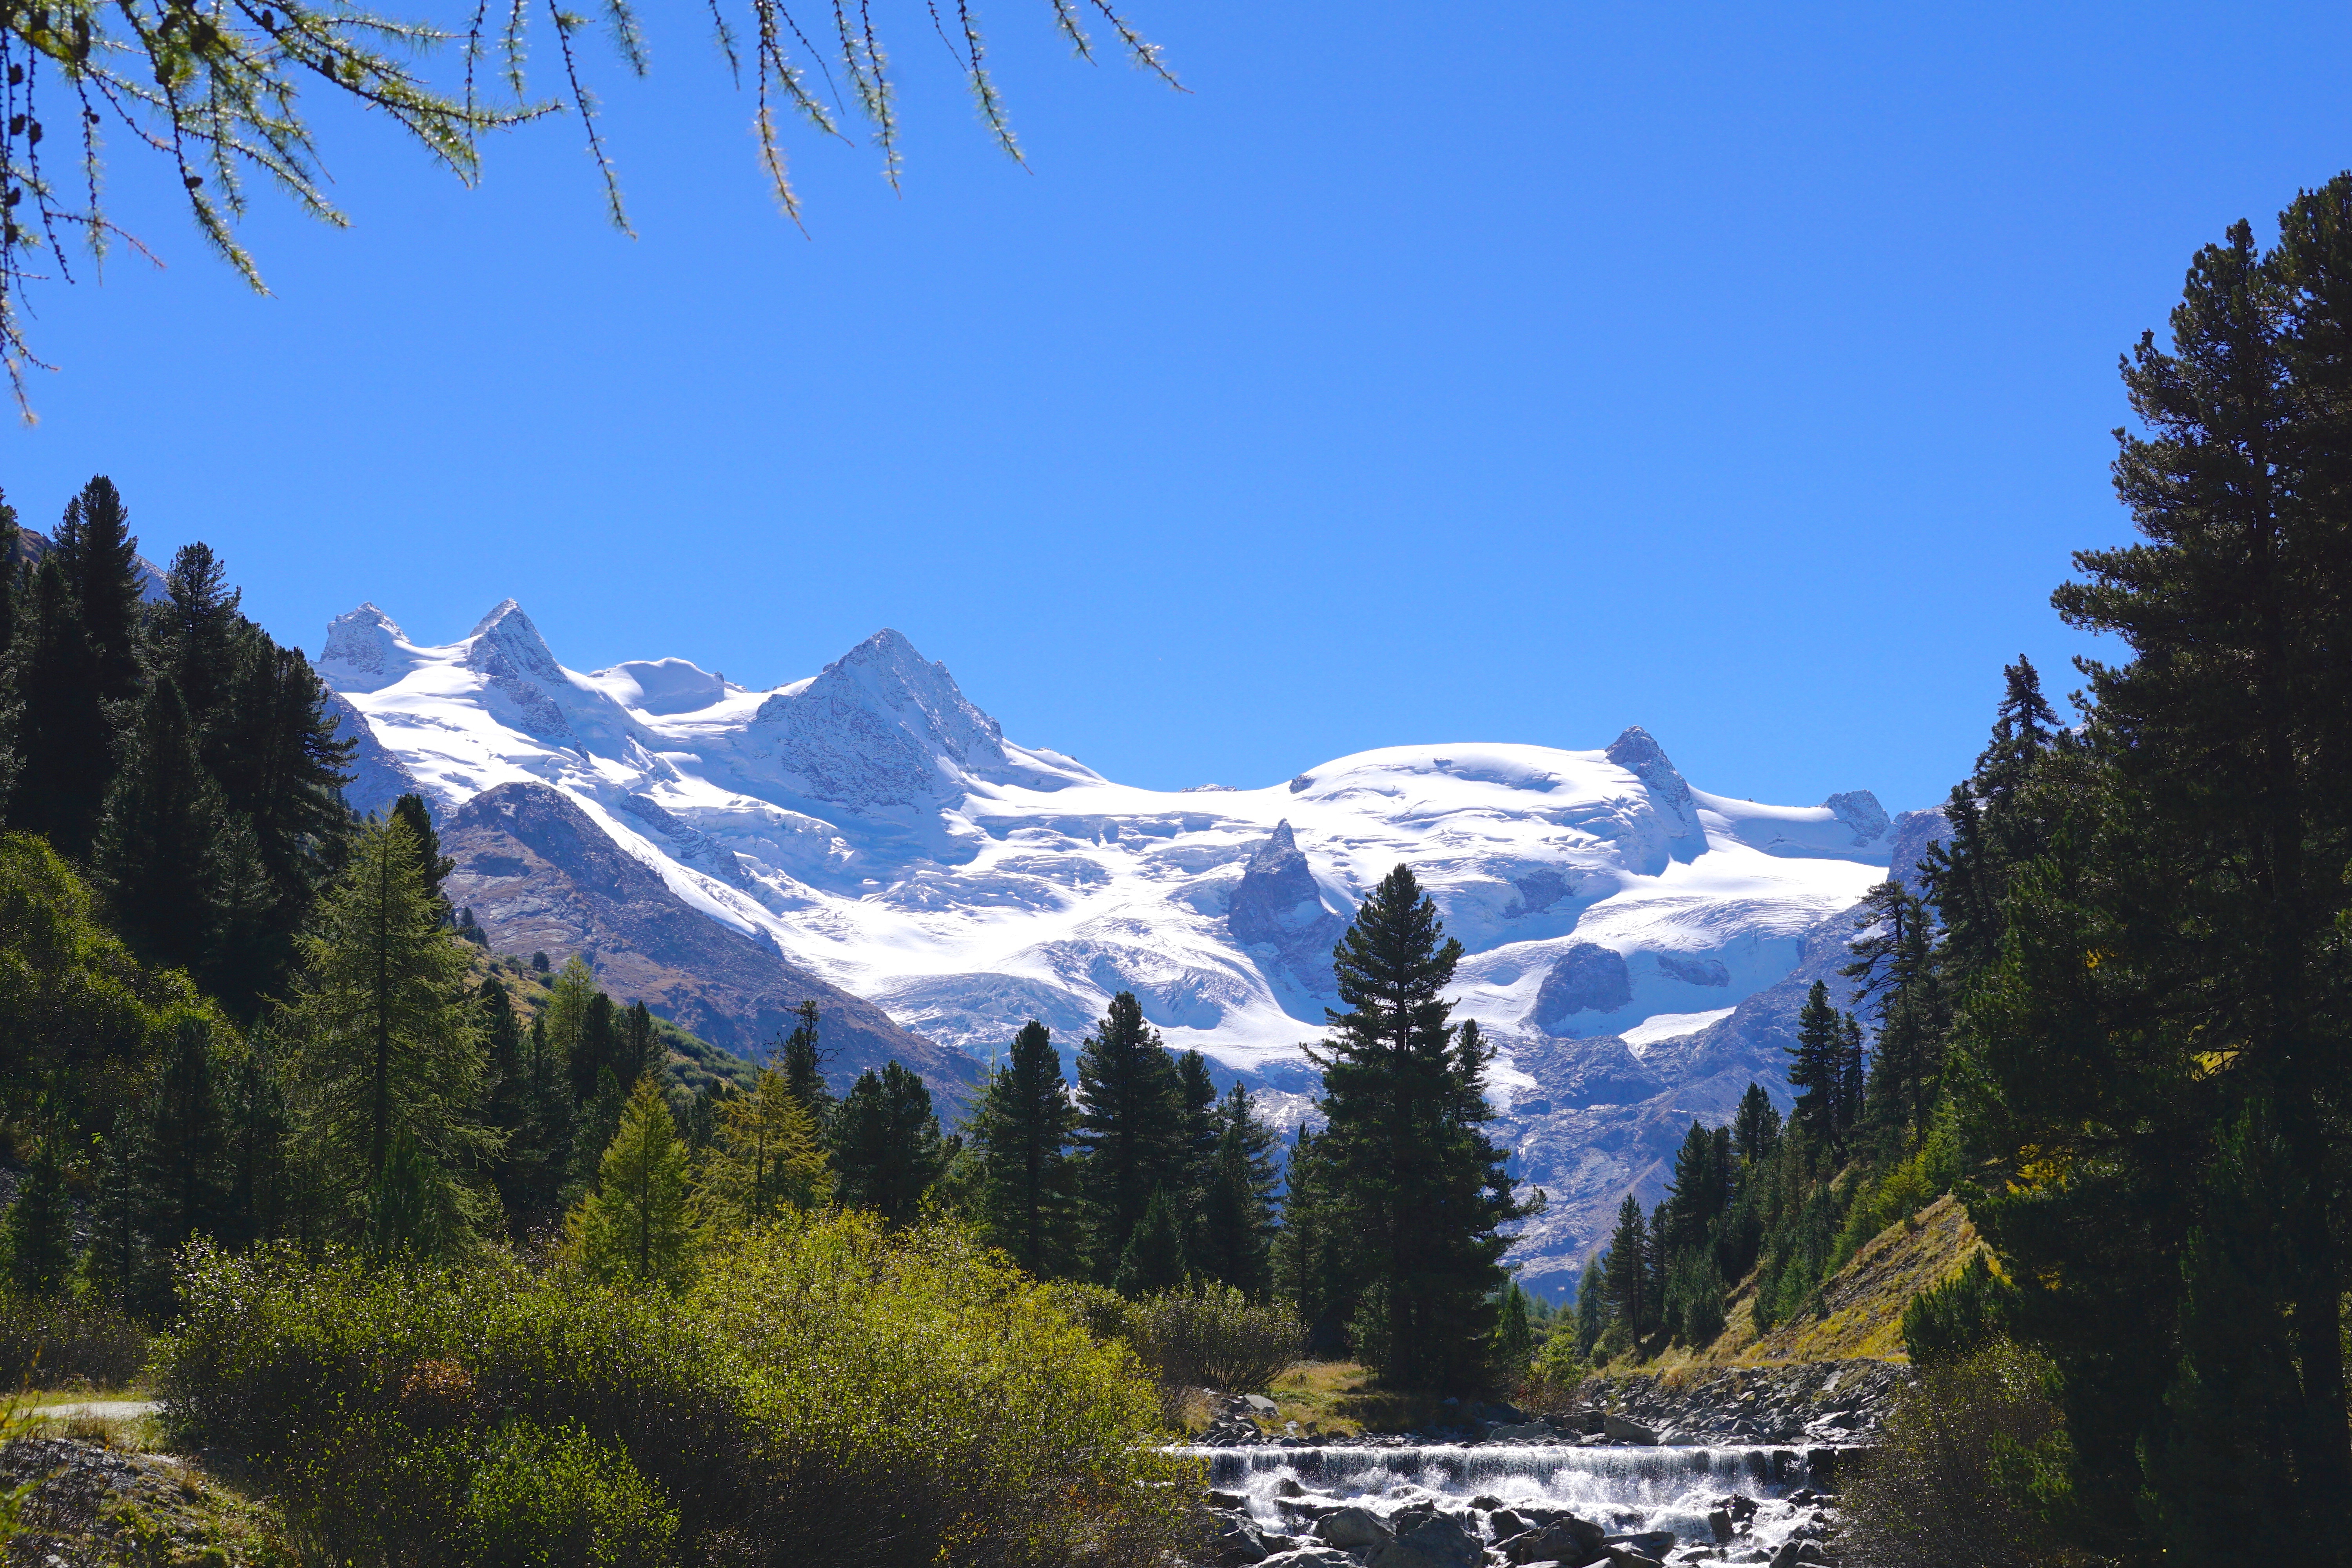
landscape, tree, water, nature, wilderness, walking, mountain, snow, sky, hiking, trail, meadow, lake, adventure, view, valley, mountain range, panorama, pine, idyllic, autumn, alpine, blue, national park, ridge, blue sky, background image, trees, mountains, alps, backpacking, plateau, bach, cirque, mood, away, engadin, partly cloudy, landform, mountain pass, geographical feature, mountainous landforms, roseggtal